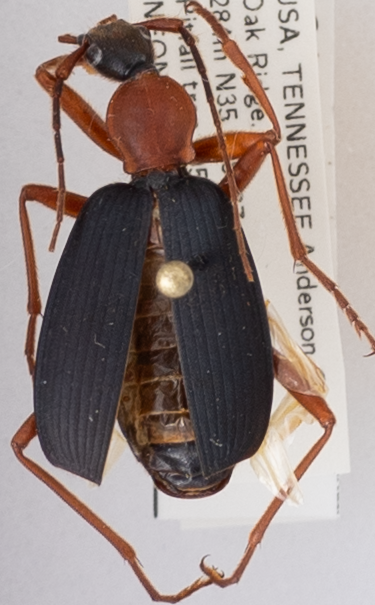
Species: Galerita bicolor
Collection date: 2018-07-05
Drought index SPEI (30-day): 0.538
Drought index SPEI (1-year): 0.39
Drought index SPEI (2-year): -0.03